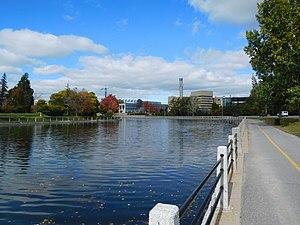
Le canal Rideau près de la promenade du Colonel-By et de la rue Concord Nord On aperçoit à l'horizon des pavillons de l'Université d'Ottawa.